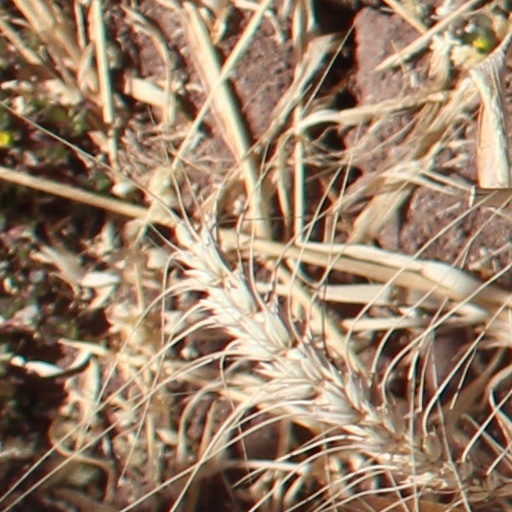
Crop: wheat